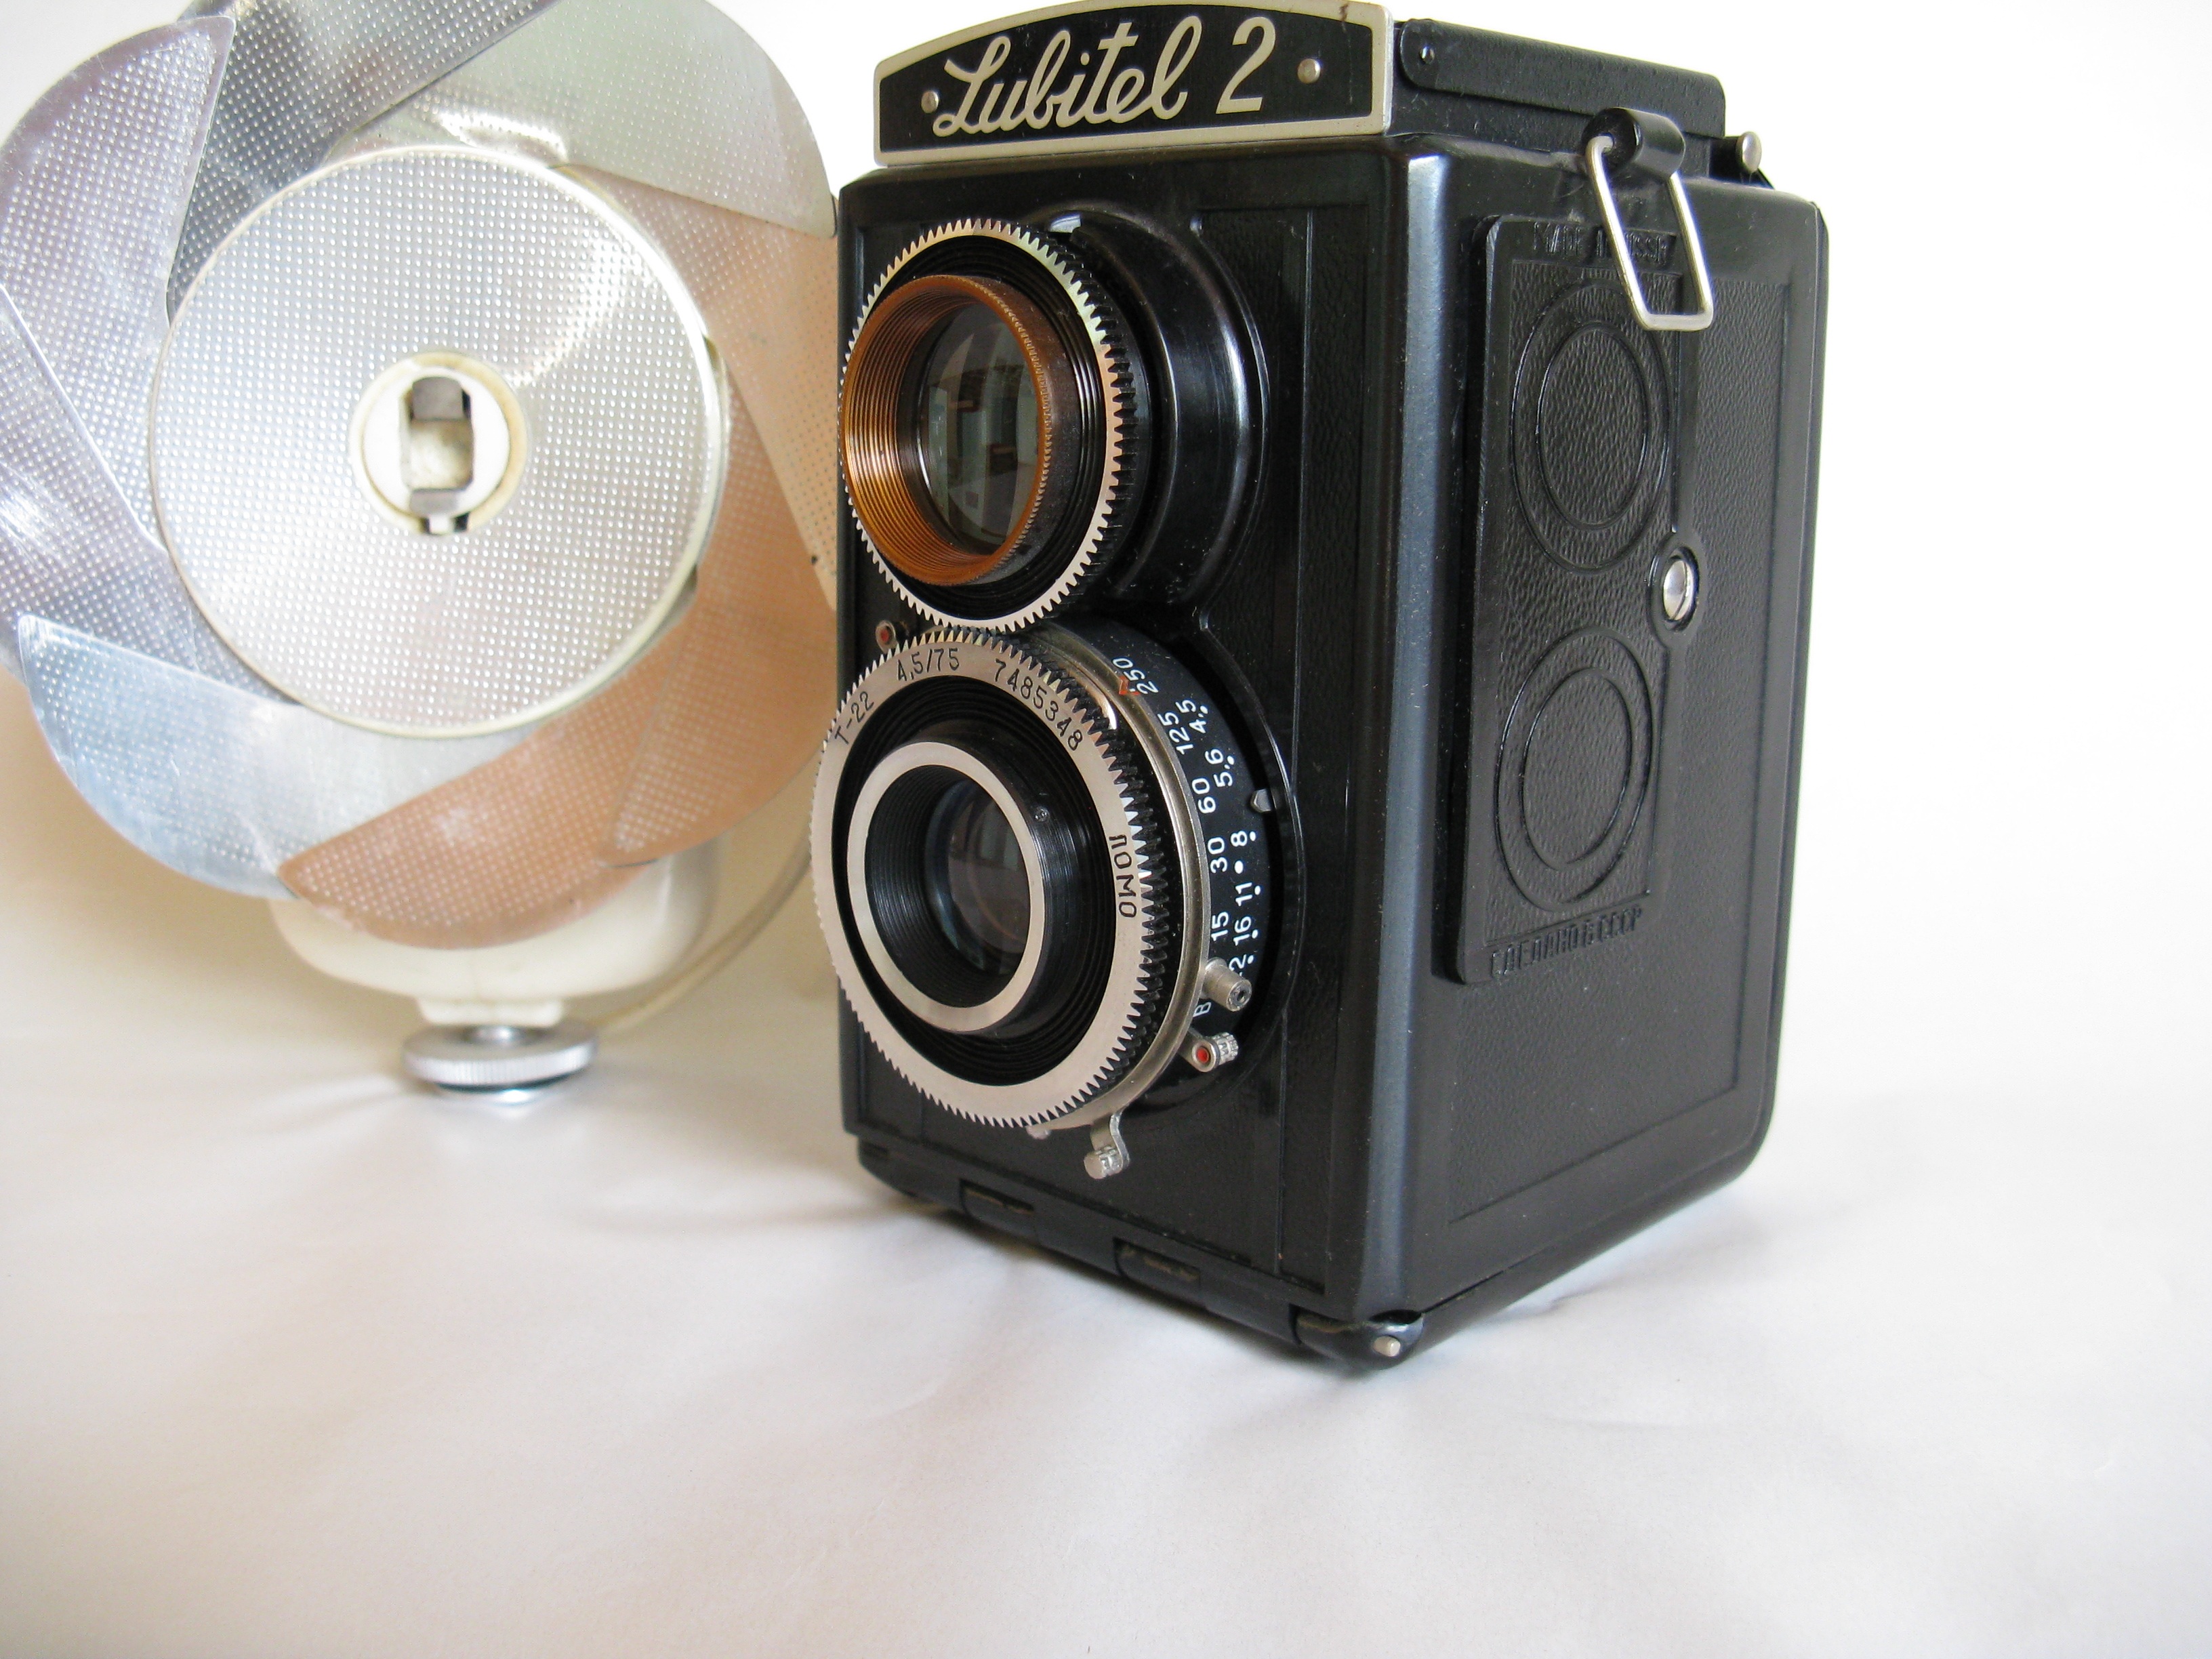
camera, photography, vintage, antique, old, lens, old camera, digital camera, photograph, russian, camera lens, past, lenses, photo camera, old flash light, kindermann, lubitel, cameras optics